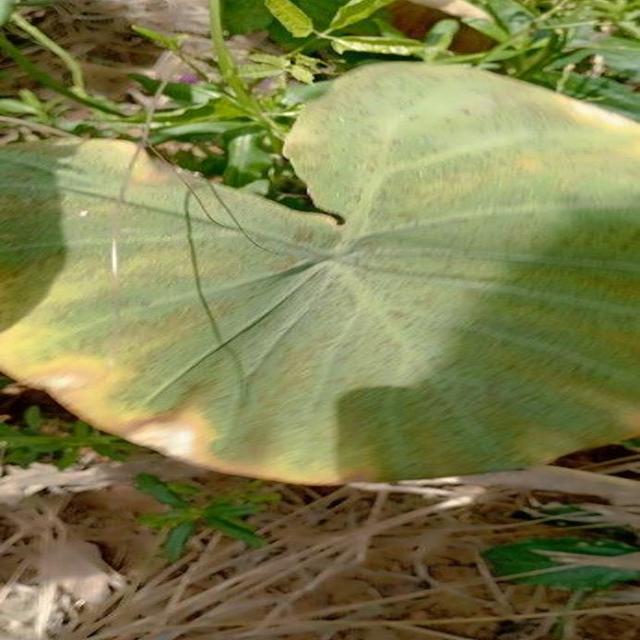
Label: Mid_Blight